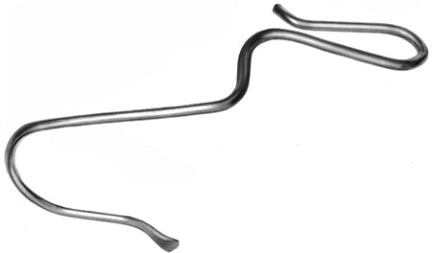
HOOKS PAINT PAIL 2PR
Brand: Hyde Tools
Sturdy to hang paint pails on ladders, etc. Heavy steel wire with a zinc-plated finish. Card of 2.
Category: Hardware > Hardware Accessories > Tool Storage & Organization